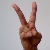
The image shows a hand gesture representing the letter 'V' in Indian Sign Language.